Lublin

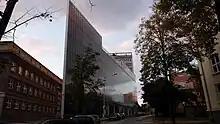
Faculty of Information Technology, UMCS

The Lublin Airport (Port Lotniczy Lublin) (IATA: LUZ) is located about SE of Lublin. With approximately 8 destinations and over 450 000 passengers served in 2018, it is the biggest airport in Eastern Poland. There is a direct train and bus link from the airport to downtown.